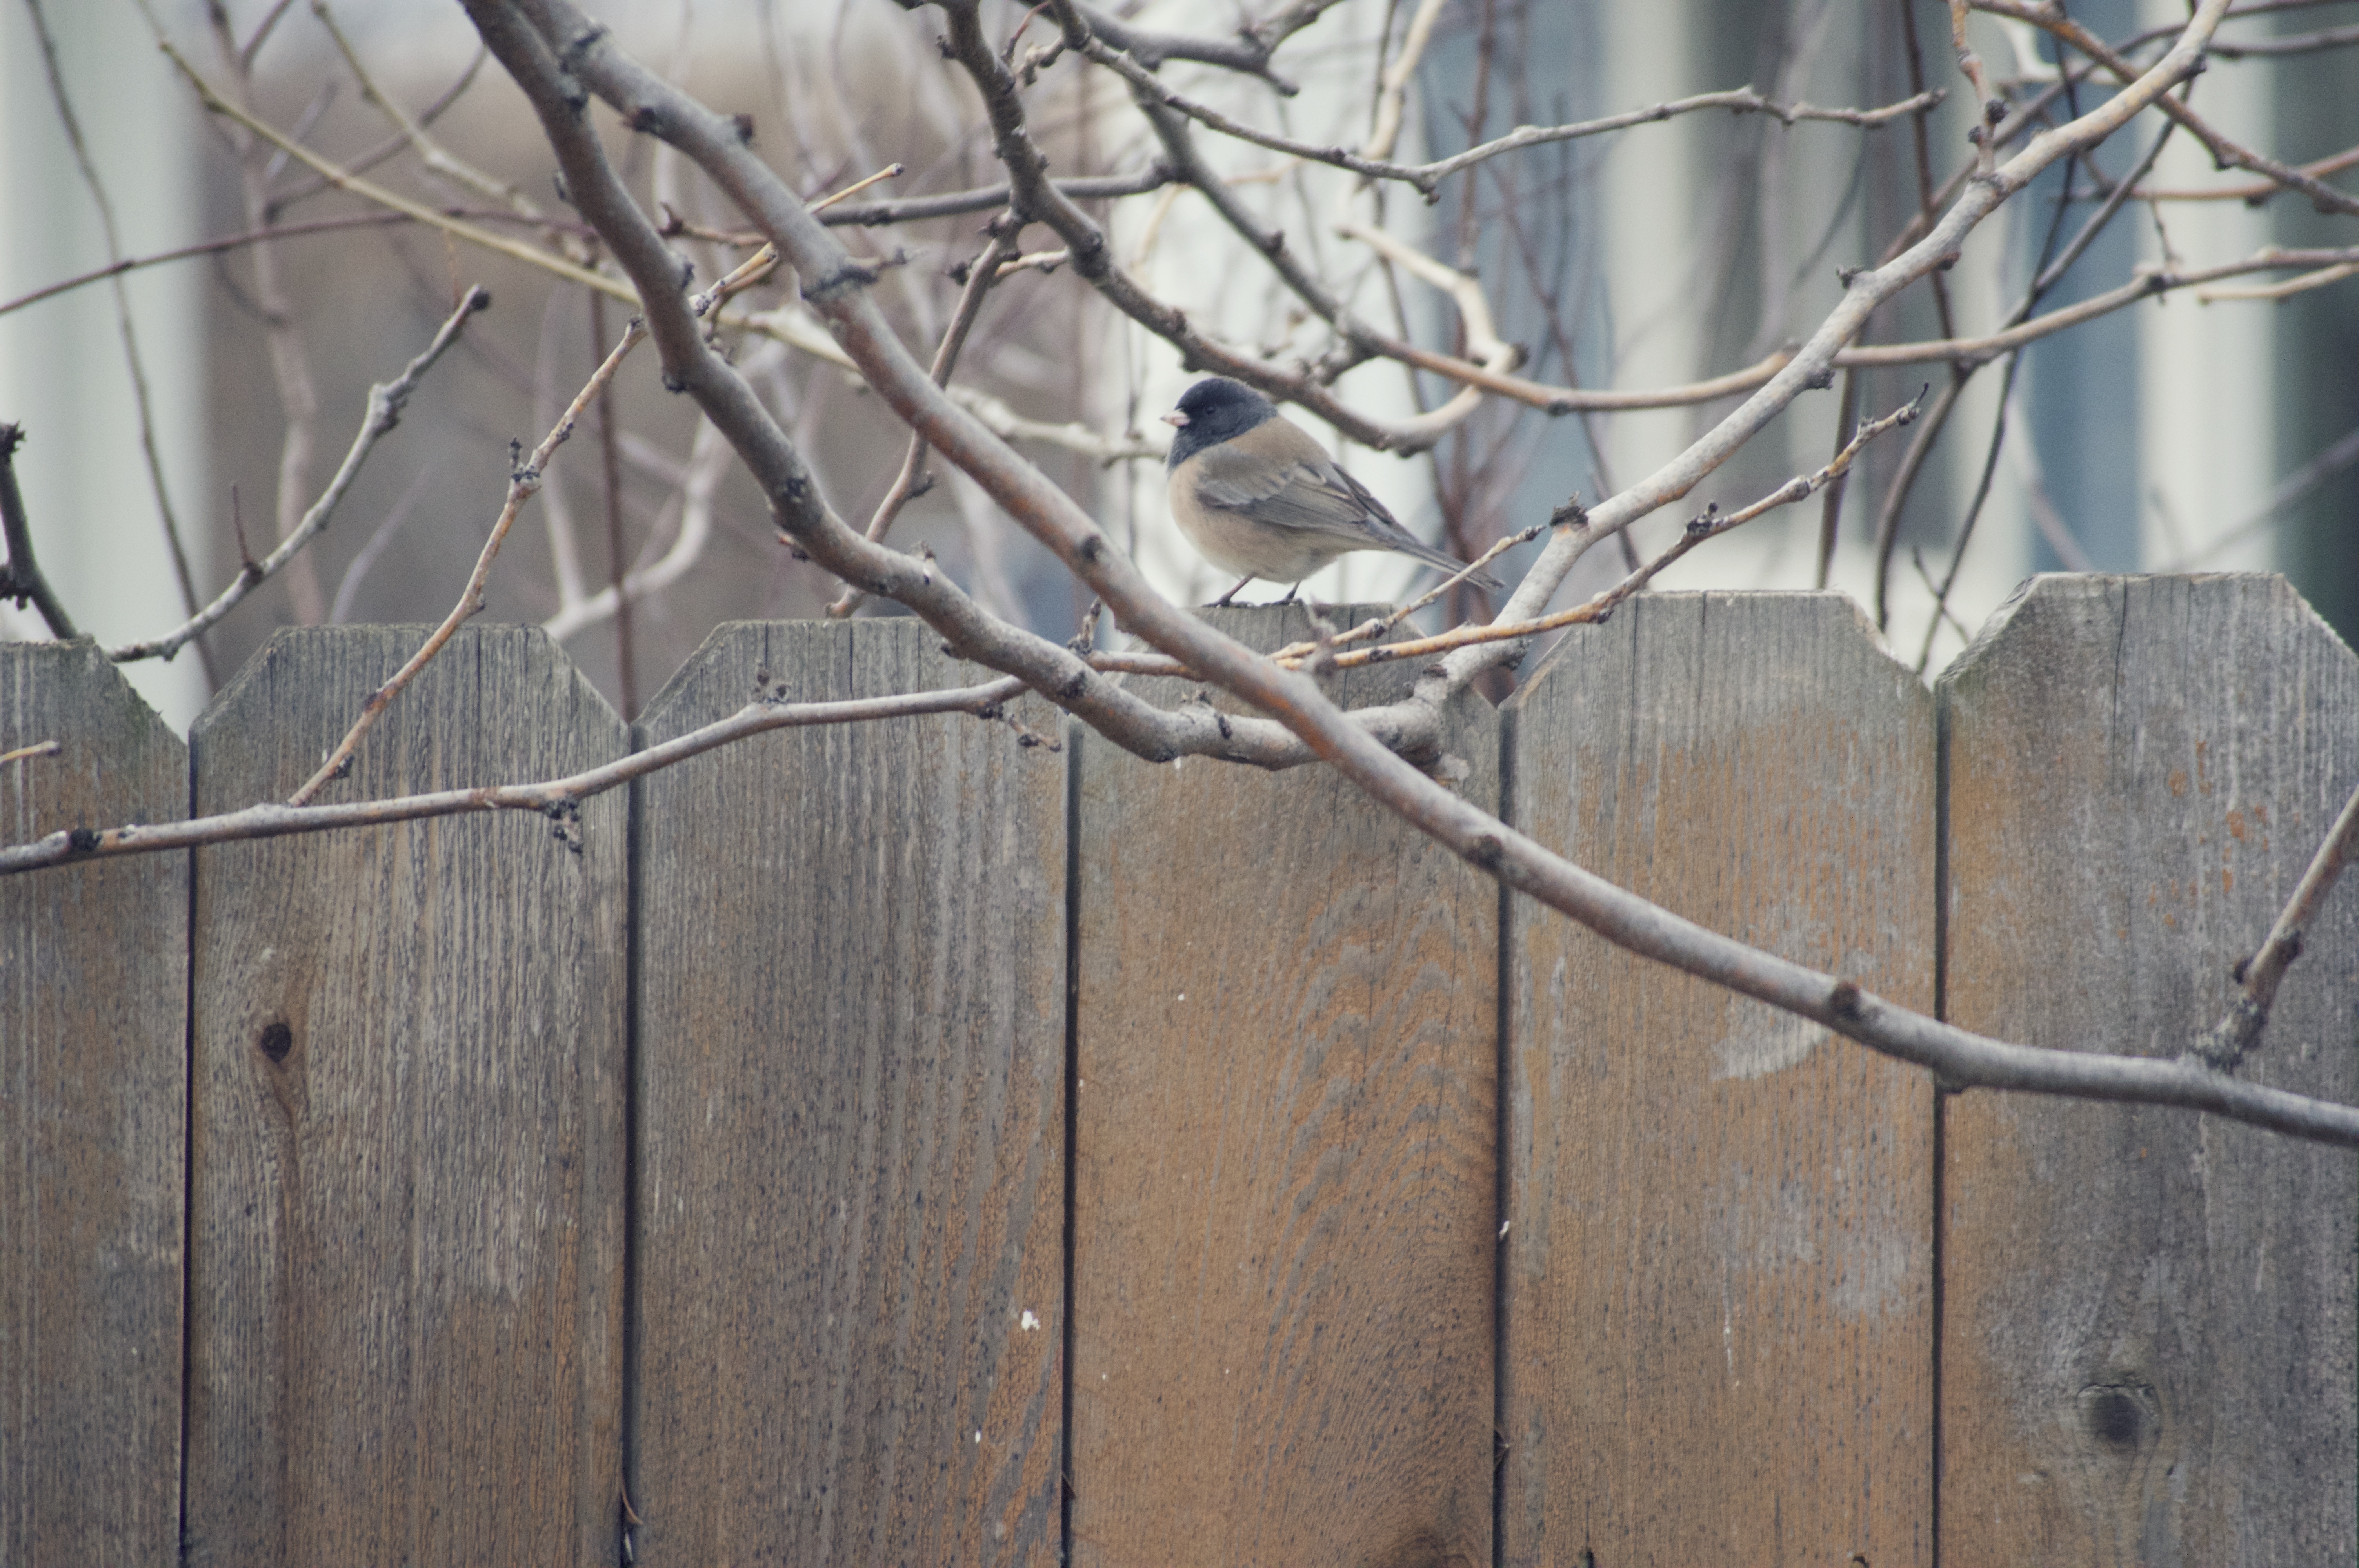
branch, snow, winter, fence, wood, wall, twig, outdoor structure, home fencing